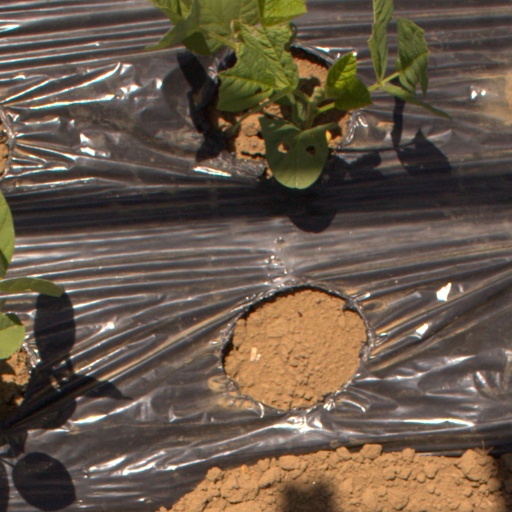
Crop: Jerusalem artichoke